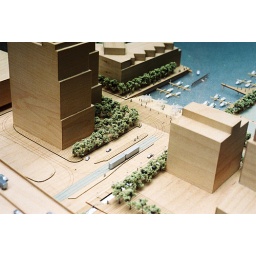
city street by the water